Charter of Alliance

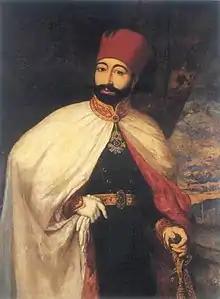
Mahmut II

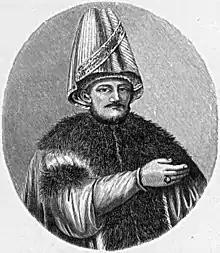
Alemdar Mustafa Pasha

The Charter of Alliance also known as Deed of Agreement was a treaty between the grand vizier of the Ottoman Empire and a number of powerful local rulers signed in 1808, in an attempt to regulate their power and relations with the central Ottoman government.